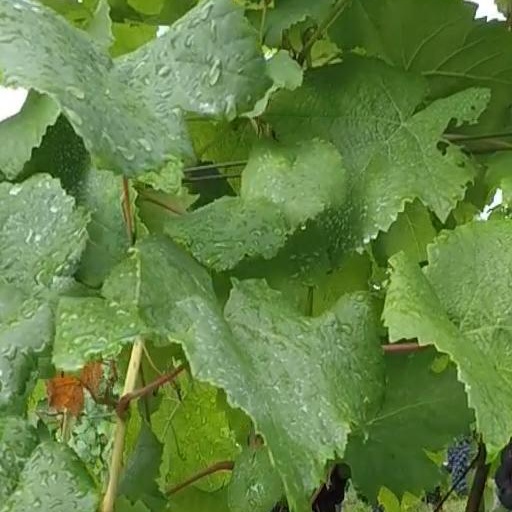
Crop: grape